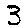
Label: 3